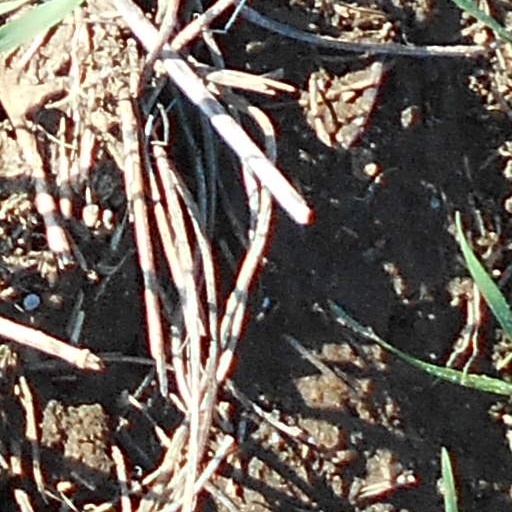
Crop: wheat